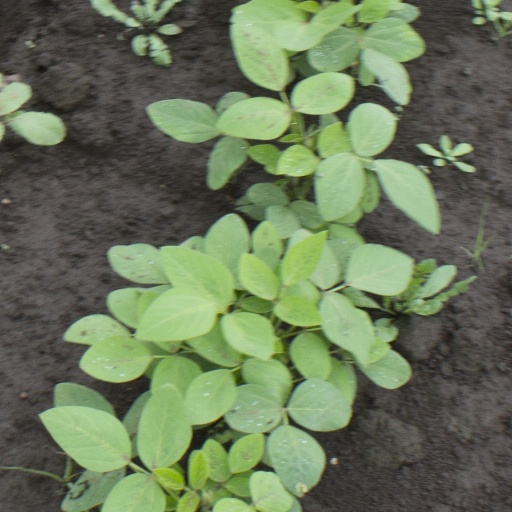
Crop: soybean